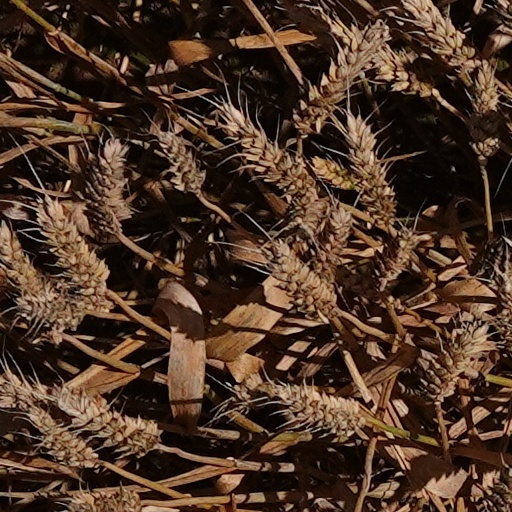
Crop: wheat